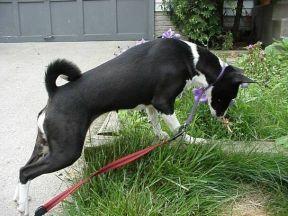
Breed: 243-n000103-basenji